Describe the emotion expressed in this image:  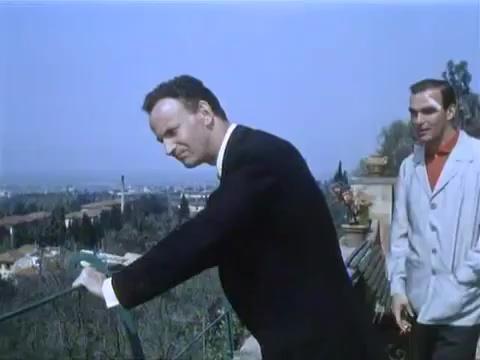
This person displays Pain, valence and arousal with low intensity.